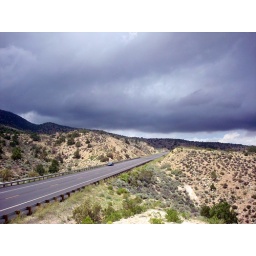
Storm closing in on our little blue car